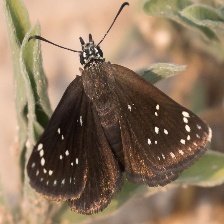
Species: SOOTYWING